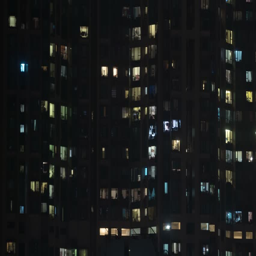
flashing lights illuminate the windows of a highrise residential building in a major .